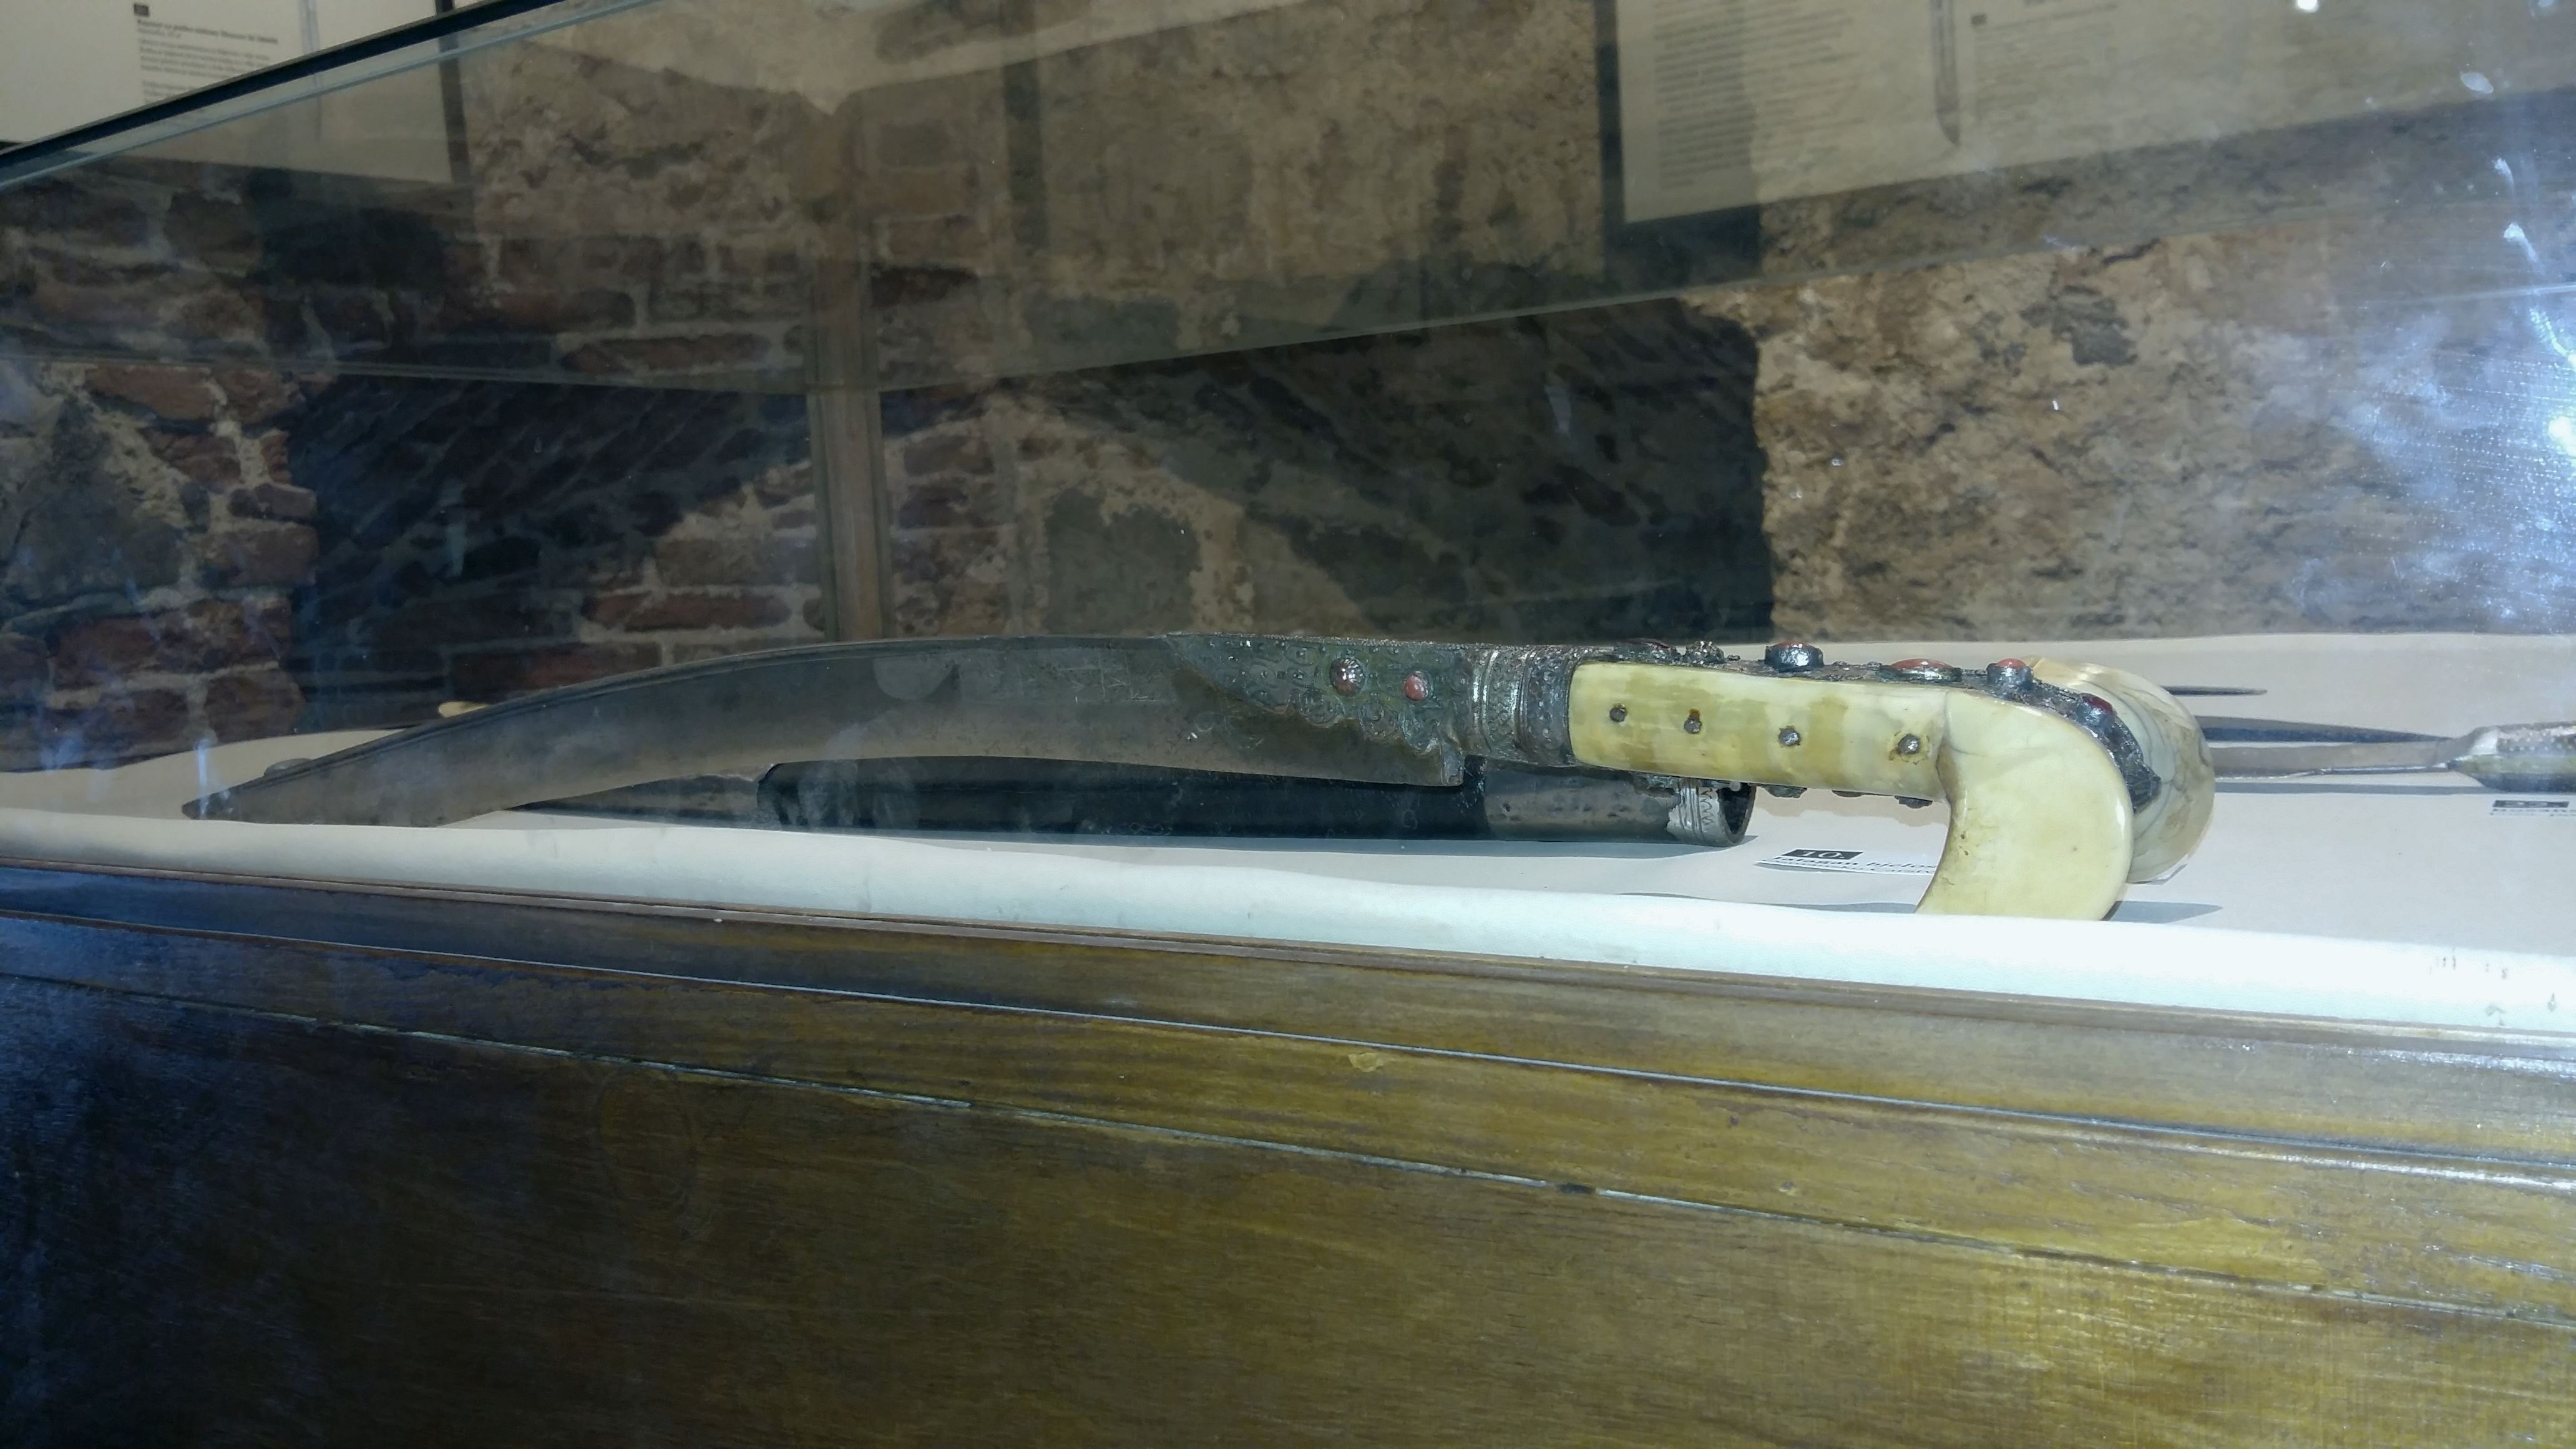
Artifact Sword
this image displays a historical artifact of a sword , the sword is curved and long, it have it's cover sit next to it, the sword blade is long and metallic, it's handle looks woody and the sword have some kind of engravings showing on its surface close to the handle area , the sword is display in a glass display box
a close up angled photograph displaying an artifact historical sword, in a museum like display, the photograph is taken in artificial indoors lightening, the display glass box is reflecting the flashlight, the background is a room built in red brix to give a feeling of historical setup
Labels: Sword, Weapon, Blade, Dagger, Knife, Plywood, Wood, Display Box, Background Room
Camera: samsung SM-A500FU
Aperture: F2
Exposure: 1/30 sec
ISO: 125
Focal length: 3.7 mm